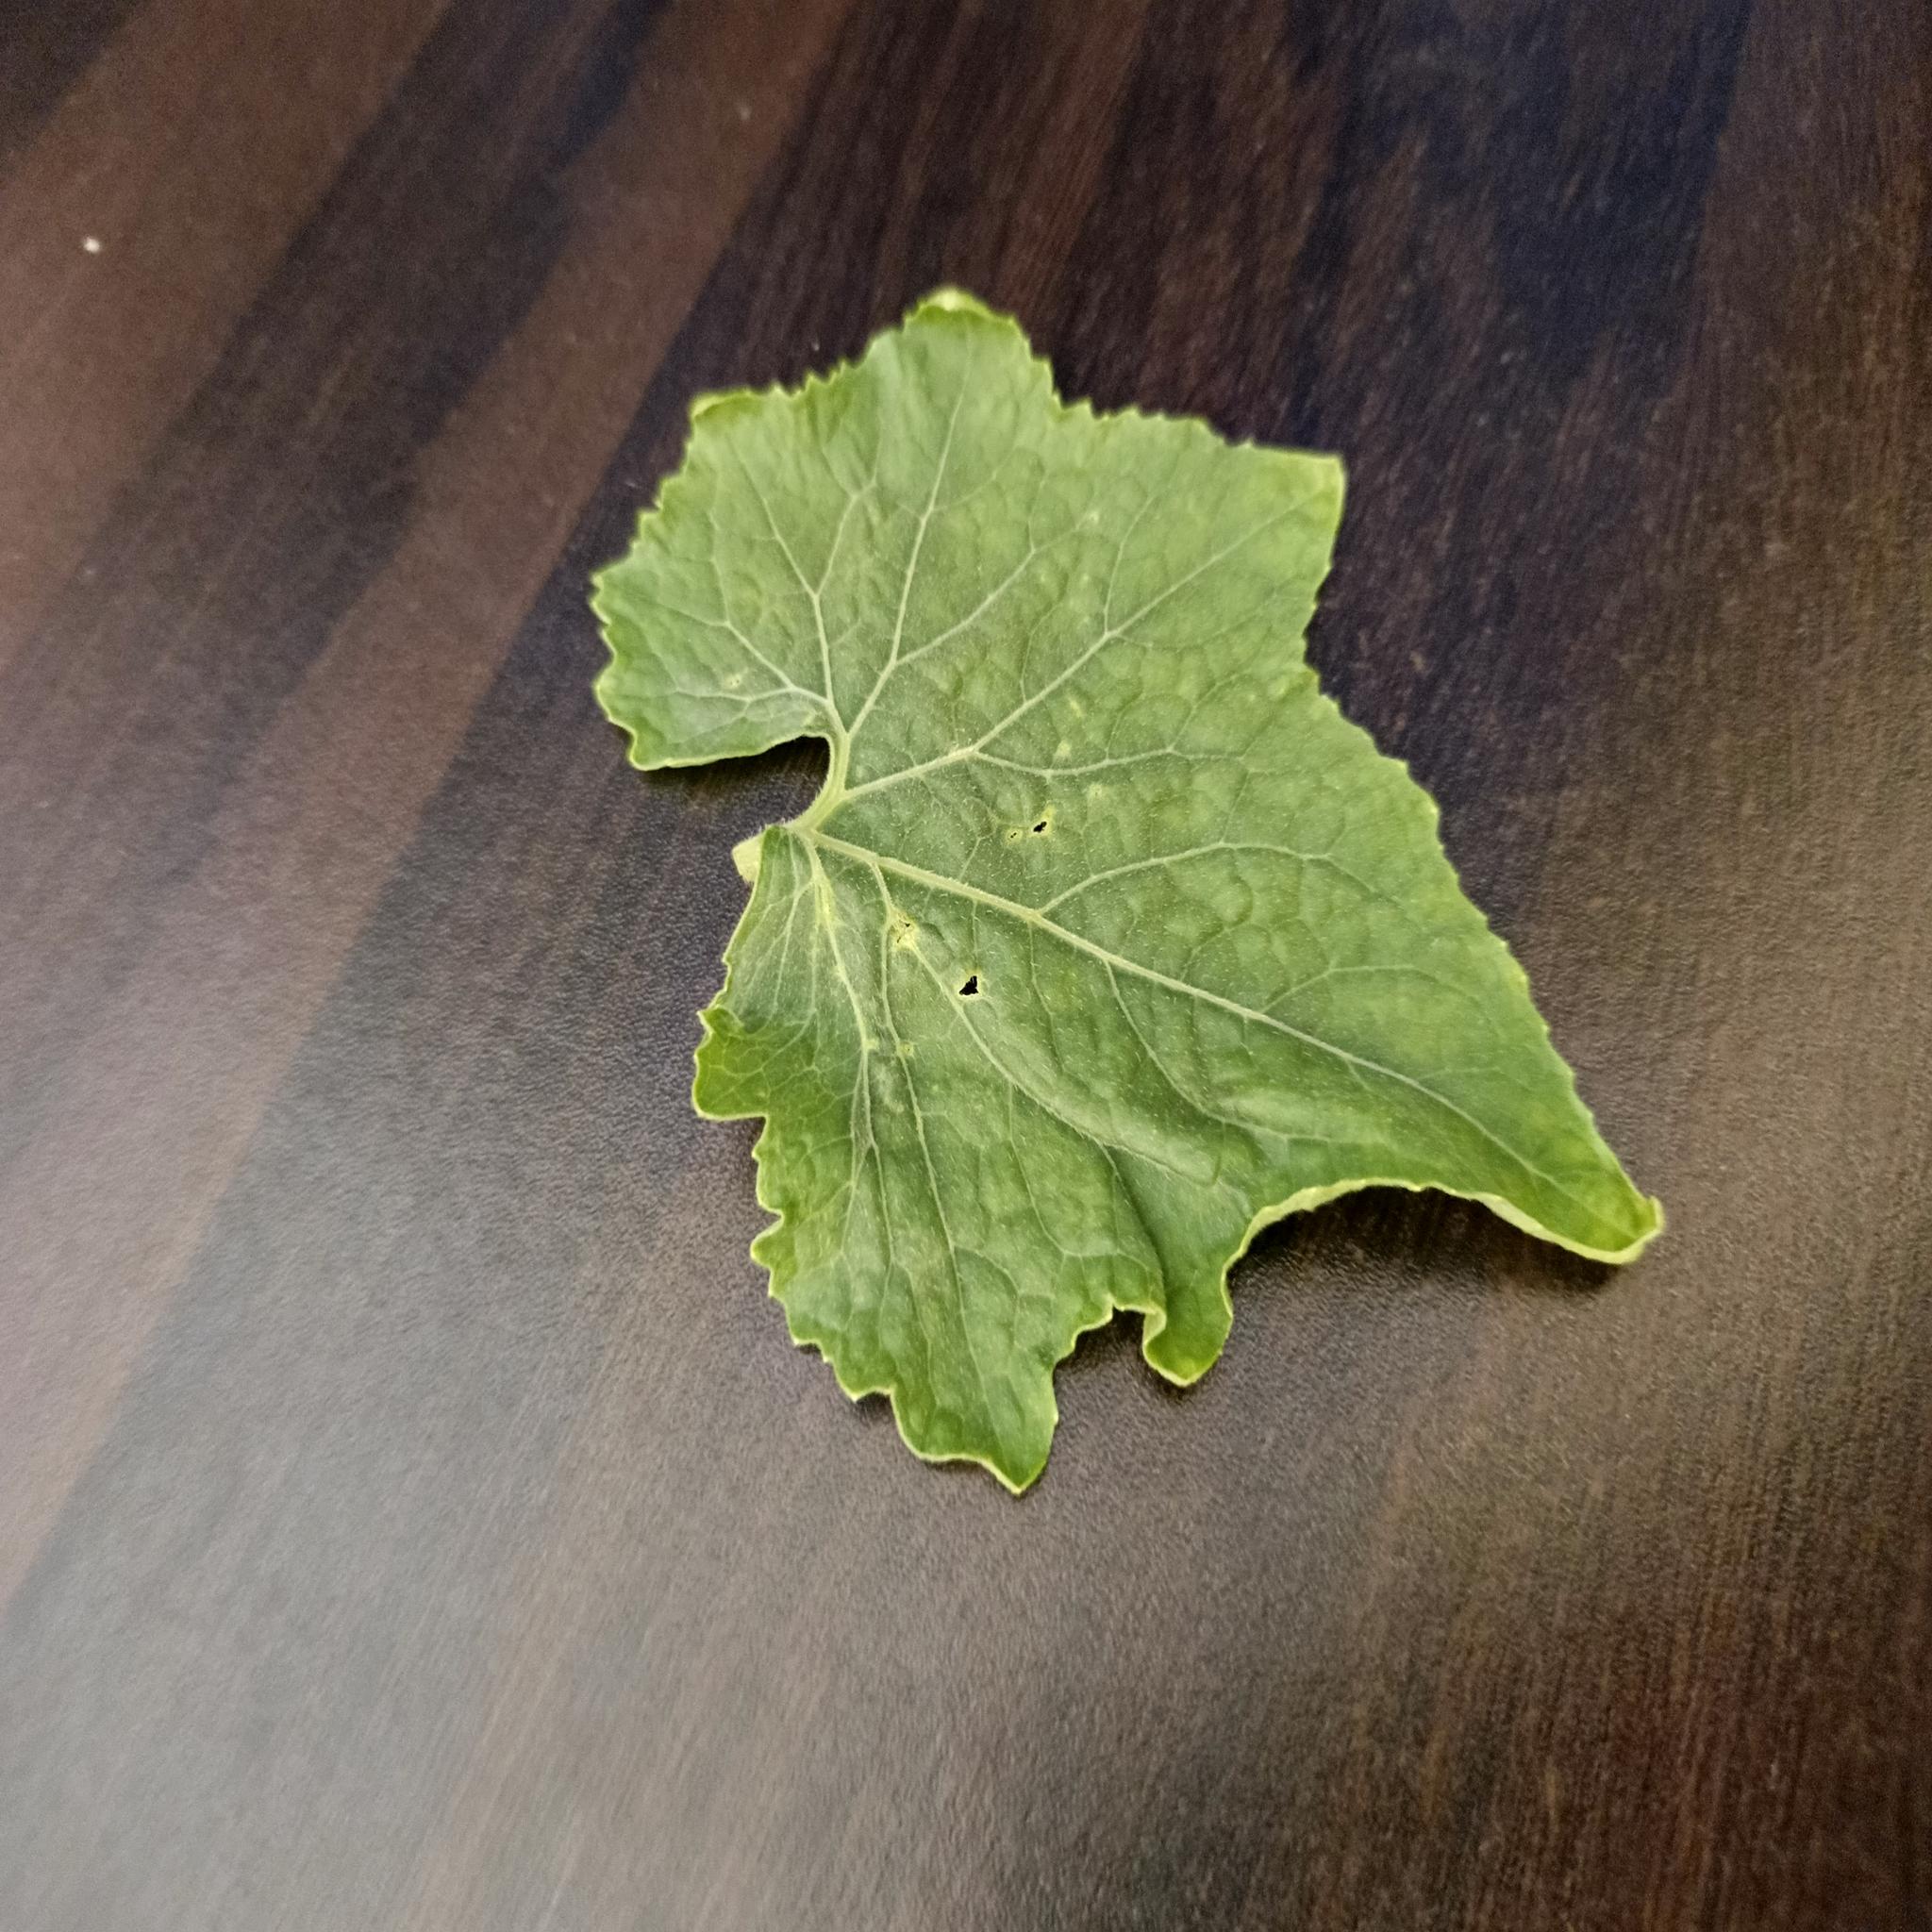
Label: Leaf curl